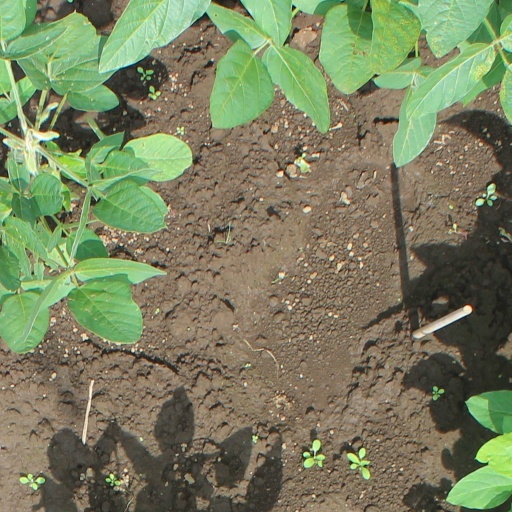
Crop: soybean